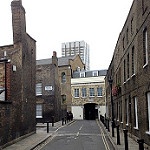
Scene: Outdoor